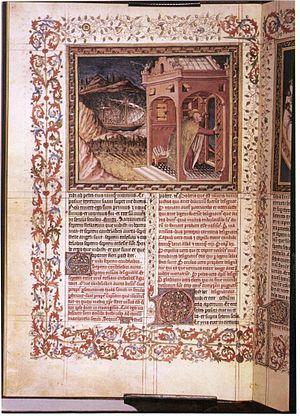
Jean Bapteur est un peintre et enlumineur suisse actif entre 1427 et 1458, peut-être originaire de Fribourg. Il a travaillé pour la cour des ducs de Savoie.